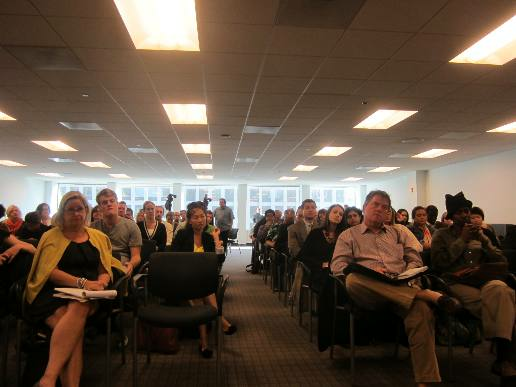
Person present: Yes